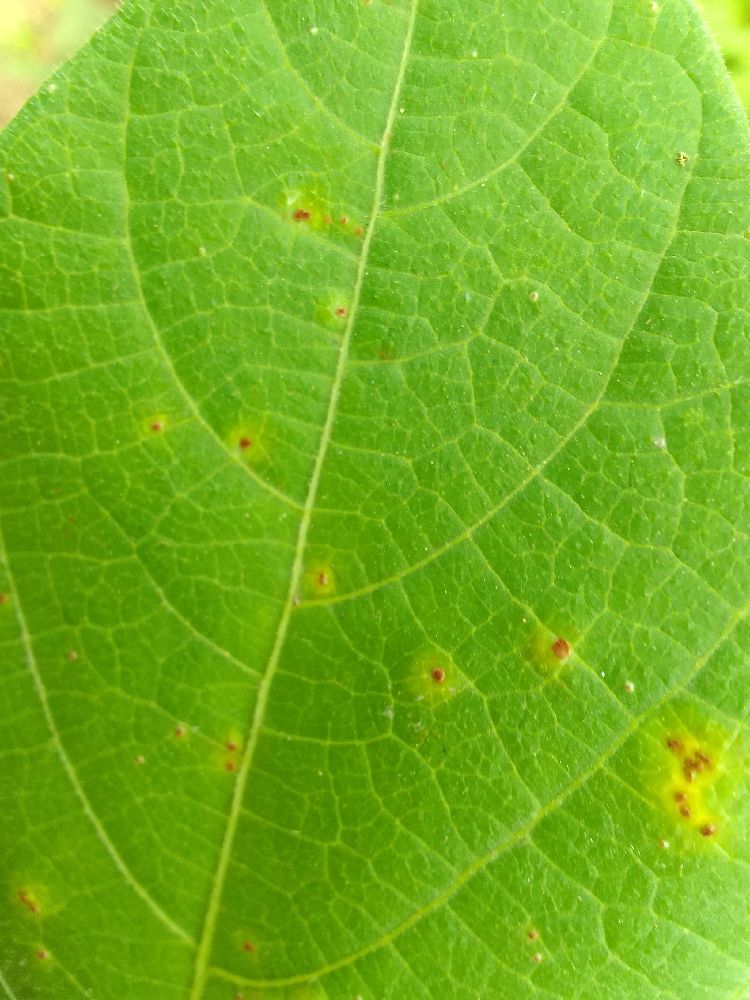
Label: rust